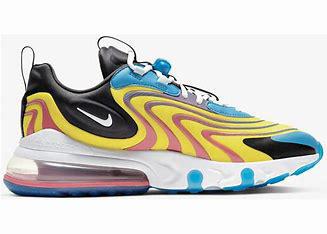
Brand: Nike
Model: Air Max 270 React ENG